Danny Blanchflower

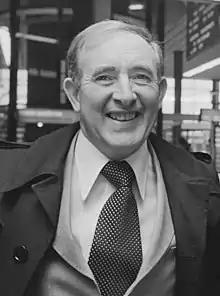
Blanchflower in 1976

Robert Dennis Blanchflower (10 February 1926 – 9 December 1993) was a Northern Ireland footballer, football manager and journalist who played for and captained Tottenham Hotspur, including during their double-winning season of 1960–61. He was twice Footballer of the Year and ranked as the greatest player in Spurs history by "The Times" in 2009. After a lengthy playing career, he retired at the age of 38. He became a respected football journalist and, later, a football manager.